Sralahan (Kinawley)

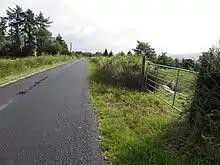
Road at Sralahan (geograph 3596765)

Sralahan is bounded on the north by Knockroe (Kinawley) townland, on the west by Altbrean and Tullydermot townlands and on the east by Drumcask and Gubrawully townlands. Its chief geographical features are the River Cladagh (Swanlinbar), mountain streams, a dug well and islands in the river. Sralahan is traversed by the L1019 local road, minor public roads and rural lanes. The townland covers 132 statute acres.